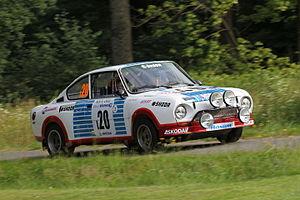
Le Rallye des 1000 lacs 1977, disputé du 26 au 28 août 1977, est la quarante-huitième manche du championnat du monde des rallyes courue depuis 1973, et la septième manche du championnat du monde des rallyes 1977. C'est également la onzième des vingt épreuves de la Coupe FIA 1977 des pilotes de rallye, nouvellement créée.
Le Rallye Monte-Carlo 1977, disputé du 22 au 28 janvier 1977, est la quarante-deuxième manche du championnat du monde des rallyes courue depuis 1973, et la première manche du championnat du monde des rallyes 1977. C'est également la première des vingt épreuves de la Coupe FIA 1977 des pilotes de rallye, nouvellement créée.
Le Rallye de Grande-Bretagne 1976, disputé du 27 au 30 novembre 1976, est la quarante-et-unième manche du championnat du monde des rallyes courue depuis 1973 et la dixième et dernière manche du championnat du monde des rallyes 1976.